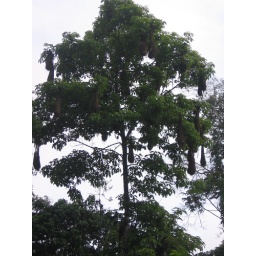
these birds have the most amazing call, like water droplets echoing in a cave...